Royal Hospital School

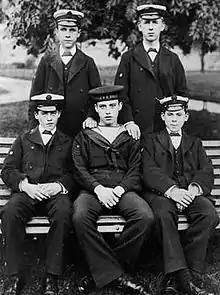
Boys of The Royal Hospital School, Greenwich c.1900

The school was founded by royal charter and is maintained by Greenwich Hospital. The hospital provides bursaries to a number of pupils. The school also awards academic, sports, music and sailing scholarships, as well as bursaries and discounts to the children of seafarers in the Royal Navy, Royal Marines or Merchant Navy.